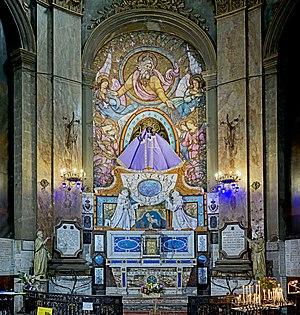
Gaston Virebent était un graveur et céramiste toulousain.
La basilique Notre-Dame la Daurade, dite aussi Sainte-Marie la Daurade, est une église toulousaine ayant titre de basilique mineure. Elle se situe le long des quais de la Garonne, près de la place et du port du même nom. Elle jouxte l'école des Beaux-Arts. C'est une église apparemment sans clocher, à la façade classique, dont on peut mieux apprécier l'architecture de l'autre côté du fleuve : on aperçoit alors un petit clocher sous-dimensionné. Elle a été totalement reconstruite à la fin du XVIIIᵉ siècle sur le site de l'une des plus anciennes églises de Toulouse, qui fut probablement la chapelle des rois wisigoths et dont l'abside était couverte de mosaïques dorées paléochrétiennes. Siège d'une abbaye bénédictine dont le prieur était l'un des principaux personnages de la Toulouse médiévale, elle était bordée de moulins jusqu'à la fin du XIVᵉ siècle et donnait sur le principal pont de Toulouse du XIIᵉ au XVIIᵉ siècle, le pont de la Daurade.